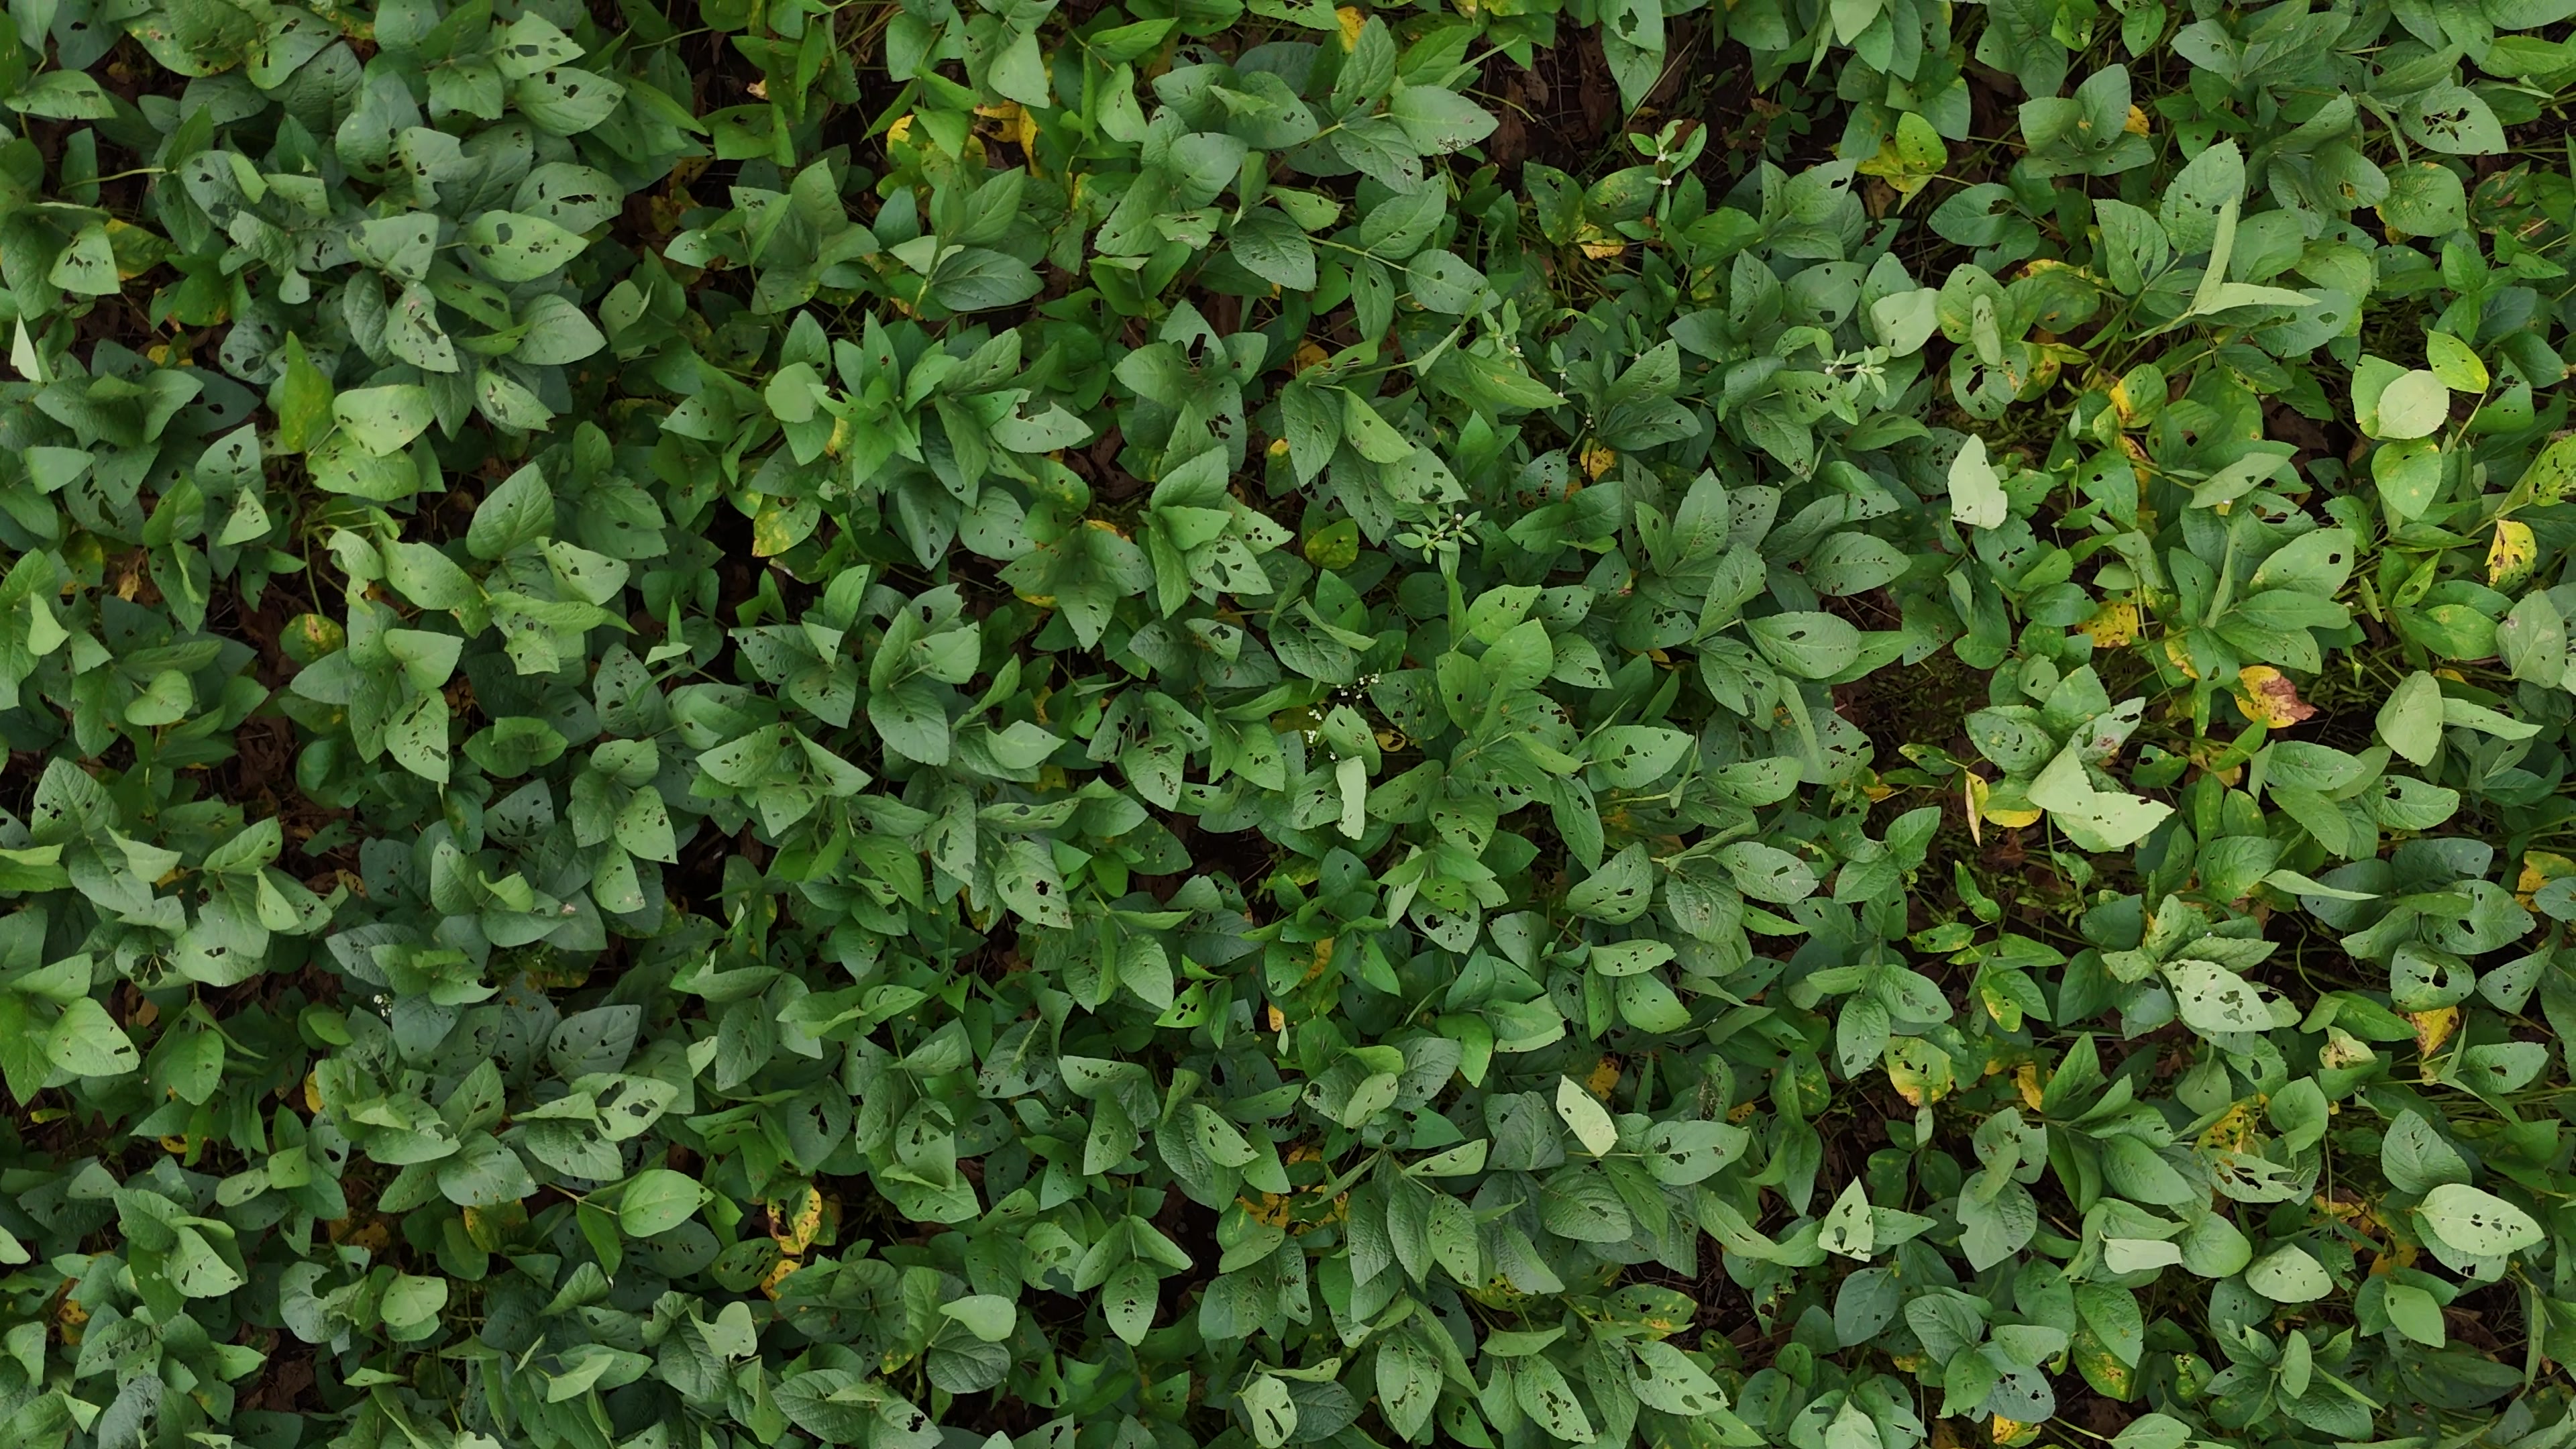
Label: Rust